James K. Woolnough

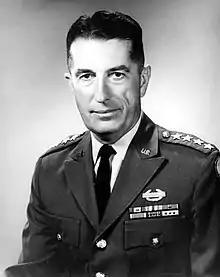
Woolnough in 1967

James Karrick Woolnough (24 October 1910 – 30 May 1996) was a United States Army four-star general who served as Commanding General of the United States Continental Army Command at Fort Monroe, Virginia. In this capacity he was responsible for the command and control of all active and reserve forces in the Six Armies of the Continental United States from 1967 to 1970.